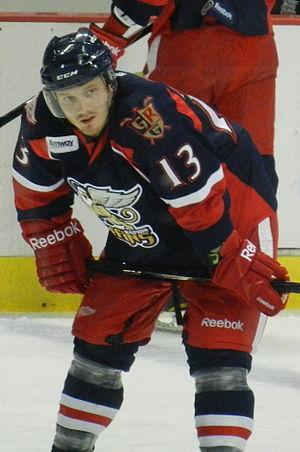
Gustav Nyquist est un joueur professionnel suédois de hockey sur glace. Il évolue au poste d'attaquant.